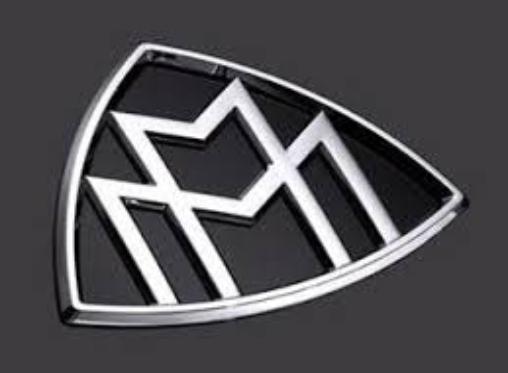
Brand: maybach-1
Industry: Transportation